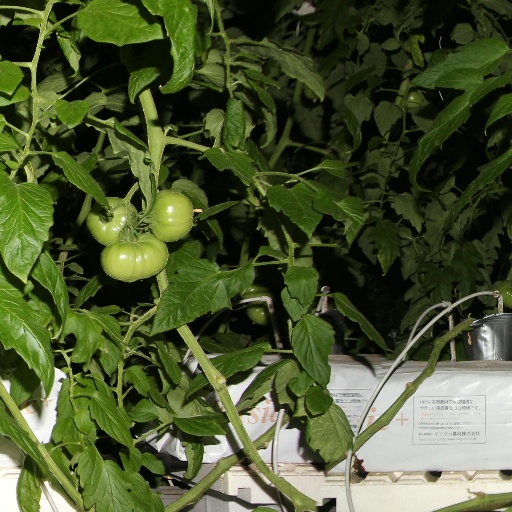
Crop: tomato